Diana Wynyard

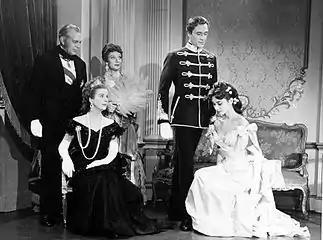

Her stage career flourished after the war, and as a Shakespearean leading lady at Stratford, in London's West End and on tour in Australia, she had her pick of star parts. Between 1948 and 1952, she played Portia, Gertrude, Lady Macbeth, Katherine the shrew, Desdemona, Katherine of Aragon, Hermione in "The Winter's Tale", and Beatrice to Gielgud's Benedick in "Much Ado About Nothing". In this production, she succeeded her friend Peggy Ashcroft. Wynyard stumbled off the rostrum during the sleepwalking scene in "Macbeth" in 1948. She fell 15 feet, but was able to continue. Throughout the 1940s and 1950s she also had success in the works of several contemporary writers, including the British production of Tennessee Williams's "Camino Real".